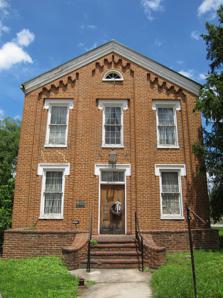
Building: Literary Hall
Country: United States of America
Year built: 1870
A mid-19th-century library and museum in Romney, West Virginia United States historic place Literary Hall U.S. National Register of Historic Places Literary Hall, viewed from the south, facing West Main Street in Romney Literary Hall Show map of Romney, West Virginia Literary Hall Show map of Eastern Panhandle of West Virginia Literary Hall Show map of West Virginia Literary Hall Show map of the United States Location West Main & North High Streets Romney, West Virginia , United States Coordinates 39°20′32″N 78°45′24″W / 39.342249°N 78.756591°W / 39.342249; -78.756591 Area Less than 1 acre (0.40 ha) Built 1869–70 Architectural style Federal , Greek Revival , Victorian NRHP reference No. 79002577 Designated May 29, 1979 Literary Hall is a mid-19th-century brick library , building and museum located in Romney , a city in the U.S. state of West Virginia . It is located at the intersection of North High Street ( West Virginia Route 28 ) and West Main Street ( U.S. Route 50 ). Literary Hall was constructed between 1869 and 1870 by the Romney Literary Society . Founded in 1819, the Romney Literary Society was the first literary organization of its kind in the present-day state of West Virginia , and one of the first in the United States. In 1846, the society constructed a building which housed the Romney Classical Institute and its library. The Romney Literary Society and the Romney Classical Institute both flourished and continued to grow in importance and influence until the onset of the American Civil War in 1861. During the war, the contents of the society's library were plundered by Union Army forces, and many of its 3,000 volumes were either scattered or destroyed. After a reorganization in 1869, the society commenced construction of the present Literary Hall in downtown Romney. It transferred ownership of its Romney Classical Institute campus to the West Virginia Schools for the Deaf and Blind in 1870 and in that year completed Literary Hall, where the society reconstituted its library collection and revived its literary activities. The Romney Literary Society's last meeting was held at Literary Hall in 1886. From that point to 1973 the building was used as a meeting space by the Clinton Lodge of Ancient Free and Accepted Masons and the Order of the Eastern Star . In 1973, the building was purchased by prominent Romney lawyer Ralph Haines, who used it as a law office and museum. From 1937 to the early 1940s the building also housed a community library. Literary Hall was listed on the National Register of Historic Places on May 29, 1979. Geography and setting Literary Hall is located in the center of downtown Romney, West Virginia , at the intersection of North High Street ( West Virginia Route 28 ) and West Main Street ( U.S. Route 50 ) on a city lot less than one acre (0.40 ha) in size. The Hampshire County Courthouse is immediately to its east across North High Street, and the Romney First United Methodist Church is situated immediately to the building's north. The Old National Building is located to the immediate south of Literary Hall across West Main Street. Literary Hall stands at an elevation of 820.3 feet (250.0 m) above sea level. History Location The land upon which Literary Hall was established was originally part of the Northern Neck Proprietary , a land grant that the exiled Charles II awarded to seven of his supporters in 1649 during the English Interregnum . Following the Restoration in 1660, Charles II finally ascended to the English throne. Charles II renewed the Northern Neck Proprietary grant in 1662, revised it in 1669, and again renewed the original grant favoring original grantee Thomas Colepeper, 2nd Baron Colepeper and Henry Bennet, 1st Earl of Arlington in 1672. In 1681, Bennet sold his share to Lord Colepeper, and Lord Colepeper received a new charter for the entire land grant from James II in 1688. Following the deaths of Lord Colepeper, his wife Margaret, and his daughter Katherine, the Northern Neck Proprietary passed to Katherine's son Thomas Fairfax, 6th Lord Fairfax of Cameron in 1719. Literary Hall was built upon a land lot designated "Lot 56" to the immediate west of the public square of Romney. In 1790, the trustees of the Town of Romney commissioned John Mitchel to draft a cadastral survey map of Romney. Prior to this survey, Lord Fairfax had commissioned a similar cadastral survey of Romney sometime before the town's incorporation on December 23, 1762. On June 30, 1790, Mitchel submitted to the trustees a "Plan of the Town of Romney", which divided the town into 100 land lots of equal size, with four lots adjacent to the courthouse comprising the public square. Romney Literary Society The Romney Literary Society , which built Literary Hall between 1869 and 1870, was organized by nine prominent men in Romney on January 30, 1819. With its establishment in 1819, the Romney Literary Society became the first literary organization of its kind in the present-day state of West Virginia , and one of the first in the United States. On February 4, 1819, the constitution of the society was adopted, which provided that the organization should be known as the " Polemic Society of Romney". The society founded its library in 1819 with the acquisition of two books, and by 1861 the society's humble library had grown to contain approximately 3,000 volumes, consisting of books on literature, science, history and art. The administration building of the West Virginia Schools for the Deaf and Blind , the center section of which is the former Romney Classical Institute and Romney Literary Society library building The Romney Literary Society commenced a movement to establish an institution for "the higher education of the youth of the community". As a result of this initiative, the teaching of the classics was introduced into the curriculum of Romney Academy in 1820, thus making the institution the first school of higher education in the Eastern Panhandle . In 1846, the society constructed a new building to house the Romney Classical Institute and its library, both of which fell under the society's supervision. The Romney Literary Society and the Romney Classical Institute both flourished and continued to grow in importance and influence until the onset of the Civil War in 1861. During the war, many members fought for the Confederate States Army forces and were killed during the conflict. The contents of the society's library were plundered by Union Army forces, and many of its 3,000 volumes were either scattered or destroyed. Following the war's end, only 400 of those volumes could be recovered, with just 200 remaining on the library's shelves. The Romney Literary Society reorganized on May 15, 1869. Following the reorganization, the society built Literary Hall between 1869 and 1870 while also undertaking an initiative to bring the West Virginia Schools for the Deaf and Blind to its old Romney Classical Institute campus. The construction of Literary Hall was part of the society's effort to revive the organization and reassemble its original library. The society set about recovering original volumes and purchasing new ones, and the library reopened with 700 volumes. For a period of ten years between 1870 and 1880, much of Romney's intellectual life centered on Literary Hall. As older members died, interest in the society began to dwindle. The society's meetings were held less frequently, and its last recorded meeting was held on February 15, 1886. Clinton Lodge The Clinton Lodge of Ancient Free and Accepted Masons was the second organization to utilize Literary Hall as a meeting place. The Clinton Lodge was the first Masonic lodge to be chartered in Hampshire County and is among the earliest Masonic lodges to be established in present-day West Virginia. It was chartered by the Grand Lodge of Virginia on December 13, 1825. The lodge underwent four periods of hiatus: first, between 1838 and December 15, 1846; a second time between 1855 and its rechartering on July 3, 1857; a third time between 1861 and December 11, 1867, during the Civil War and Reconstruction ; and a fourth time between November 29, 1881, and November 12, 1890, when it was again reactivated. Following the completion of Literary Hall in 1870, the Clinton Lodge Masons regularly utilized the first floor of the building as a meeting space, while the Romney Literary Society maintained its use of the second floor as a library. Between its various periods of dormancy, the Clinton Lodge and the associated Order of the Eastern Star , which was organized in July 1919, utilized Literary Hall as a meeting space, and following the Romney Literary Society's disestablishment, the Masons and Eastern Star continued their use of the building. In 1973, prominent Romney lawyer Ralph Haines purchased Literary Hall from the Clinton Lodge Masons to rescue the old building from demolition and provided the lodge with a land lot for the construction of a new Masonic Temple at the corner of Washington and Center Streets in Romney. Following his purchase of Literary Hall, Haines restored the building to its original state and used it as a law office building and private museum. Haines later relocated his law offices to an adjacent commercial building. Under Haines's ownership, Literary Hall was listed on the National Register of Historic Places on May 29, 1979. Hampshire County Public Library The building again served as a library in March 1937, when Romney's community library was relocated to the first floor of Literary Hall from its previous facility in the basement of the Hampshire County Courthouse. The library had been established on April 11, 1935, as a project by the American Legion Auxiliary , and was housed in a room of the courthouse basement where it was staffed by volunteers and open from 2pm to 4pm on Saturday afternoons. When the library's collection of both purchased and donated books outgrew its space in the courthouse basement, the Clinton Lodge Masons granted permission to the library to house its collection at Literary Hall in 1937. Following its move to Literary Hall, the library expanded its hours, and expanded them again, to five afternoons a week, through the assistance of the National Youth Administration and the Works Progress Administration . In January 1942, a meeting was held for the purpose of establishing a more extensive library service. Later that month, on January 29, a charter was issued by West Virginia Secretary of State William Smith O'Brien for the creation of the non-profit Hampshire County Library Association. Following its incorporation, the library was relocated from Literary Hall to two rear adjoining rooms on the second story of the Hampshire County Courthouse. The association continued to house its library collection in the courthouse until 1967, when the new Hampshire County Public Library building at 153 West Main Street was formally dedicated on September 28, 1967. The library had been built on land donated by sisters Kate and Mary Davis, who had been engaged in the restoration of Literary Hall and whose father, Charles Maurice Davis, had been a member of both the Romney Literary Society and the Clinton Lodge Masons, which had both held meetings in the building. Architecture Literary Hall's main façade, photographed at night The interior and exterior of Literary Hall remain largely intact. At two stories, the building is tall in its proportion and incorporates elements from both early American and Victorian styles, which were common in academic buildings built during this period. Architectural historian S. Allen Chambers described Literary Hall as an anomaly because the basic design and fenestration patterns, which invoke early Federal and Greek Revival design elements, are adorned with details more characteristic of the Victorian era. According to architectural historian Michael J. Pauley of the West Virginia Department of Culture and History's Historic Preservation Unit, Literary Hall's unique structural features make the building "one of Romney's and Hampshire County's most notable landmarks, and one in which this community is justifiably proud". Pauley further averred that the building is "highly representative of the development of education and literature in the early United States". In describing its impact on Romney's streetscape, Chambers described Literary Hall as "adding distinction to Romney's major street intersection". Chambers also noted the building's resemblance and "strong architectural kinship" to the Romney Presbyterian Church . Literary Hall is a two-story red brick structure, rectangular in plan, and topped with a gable roof. The first floor of Literary Hall consists of four rooms, and the second story is a single large ballroom . Fused with symmetrical elements evoking Federal and Greek Revival architectural styles are exterior decorative moldings and brick corbeling in the Victorian style. Architectural historian S. Allen Chambers compared Literary Hall's architectural design with that of the Romney Presbyterian Church . The main façade (south elevation) of Literary Hall is divided into three bays , and its west and east elevations are divided into five bays. Each of the building's bays consists of a double-hung sash wooden window , with nine panes of glass within each sash. The windows are symmetrically placed within recessed brick panels that are defined at the first and second stories of the building with elementary brick ribs, or pseudo-pilasters, that form the outer surface of the building's exterior walls and provide separation of the three bays of the main façade and the five bays of the west and east elevations. The windows are framed by white wooden louvered window shutters . The building's brick is laid in an American bond pattern, with five courses of stretchers between every course of headers. The main façade is topped by a simple wooden raking cornice that surmounts an ornamental corbel brick pendant. A semicircular fanlight , or lunette, is located in the center of the gable of the building's main façade, providing lighting to the building's attic. Chambers described this window as the most antiquated of the building's architectural elements and may have been based on the fanlight of the county's earlier courthouse built in 1833, which was located to the building's east. Each of the main façade's first- and second-story windows and the entrance are adorned with white wooden label moldings . The main entrance is composed of a tall double wooden entrance door, with its original handle and locks. Each door consists of four vertical wooden panels. A rectangular transom light of four vertical glass panels tops the main entryway's double wooden doors. Outside the entryway is a spacious brick stoop that is accessed by a cement walkway from West Main Street. Its brick steps leading up to the stoop were last restored in the late 1970s. Literary Hall is flanked by two interior side chimneys , between the second and third bays of the west and east elevations of the building. The building rests on a sandstone, ashlar block foundation. Its gable roof is sheathed with standing seam tin sheeting . References